Form (horse racing)

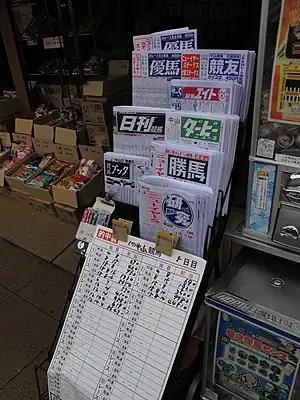
Racing form sold in Japan

In horse racing, the form of a horse is a record of significant events, mainly its performance in previous races. The form may identify the horse's sire, dam and wider pedigree. It is used by tipsters and punters as an aid in the prediction of its performance in future races.